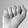
ASL letter: A